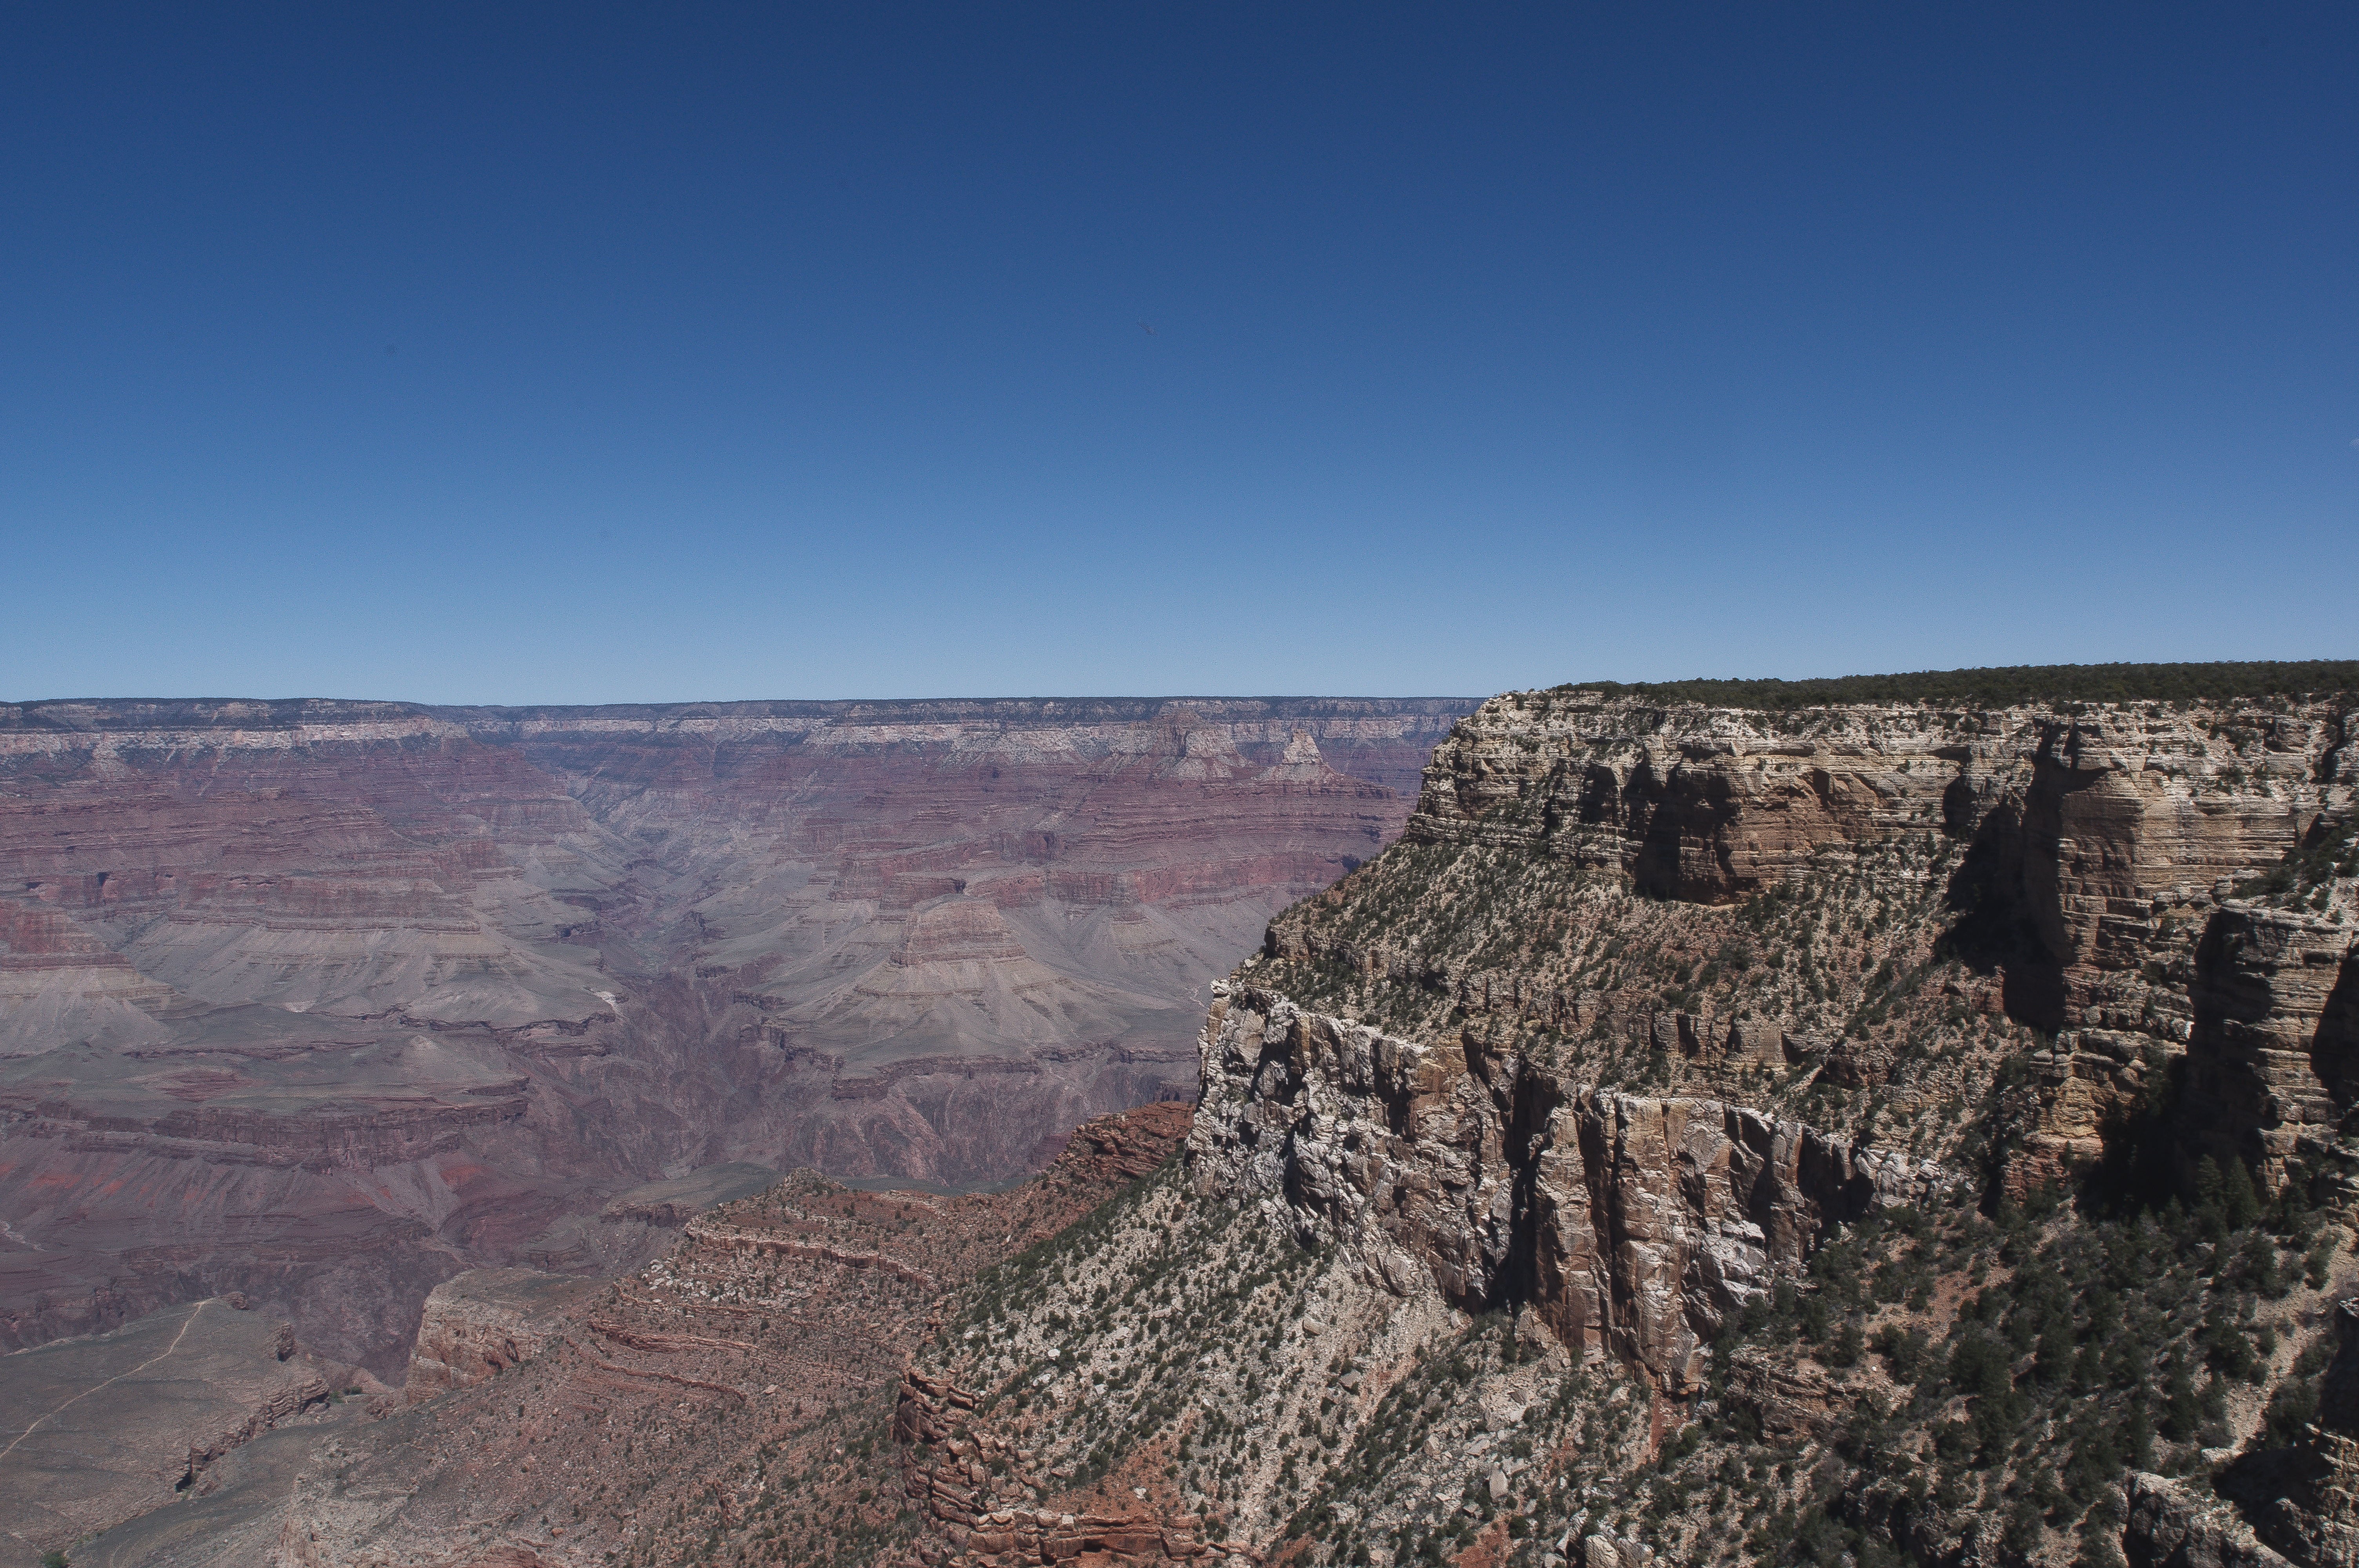
rock, formation, cliff, canyon, terrain, national park, geology, badlands, plateau, wadi, butte, landform, geographical feature